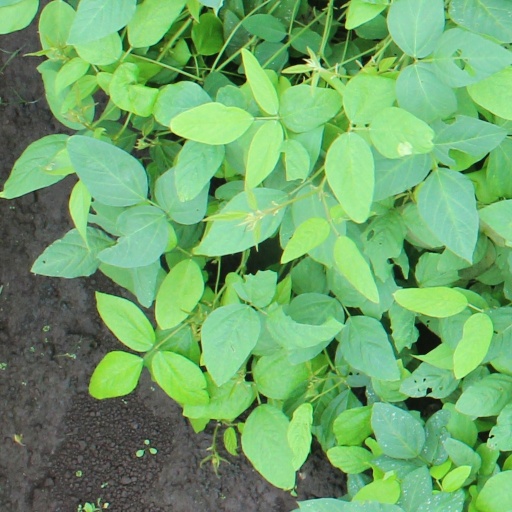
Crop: soybean